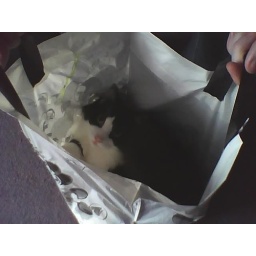
cat in the bag